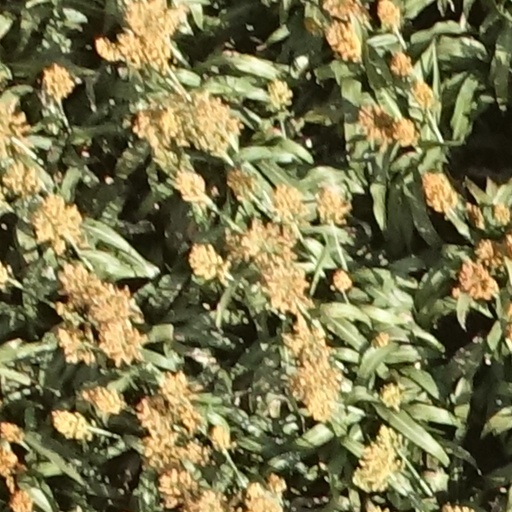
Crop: sorghum